Bertha Sanseverino

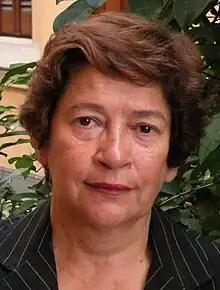
Sanseverino in 2010

Bertha Elba Sanseverino Mansilla (April 25, 1946 – June 18, 2018) was a Uruguayan politician and member of the Broad Front ("Frente Amplio") since 1971 and the Liber Seregni Front faction of the Uruguay Assembly, a social democratic political party. Sanseverino served as a member of the Departmental Board of Montevideo (""), the legislative body of Montevideo Department, for two terms from 1995 until 2004. In 2010, she was elected to the national Chamber of Representatives of Uruguay, where she served until her death in office in June 2018.